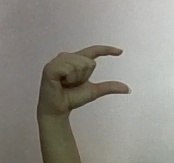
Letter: dal